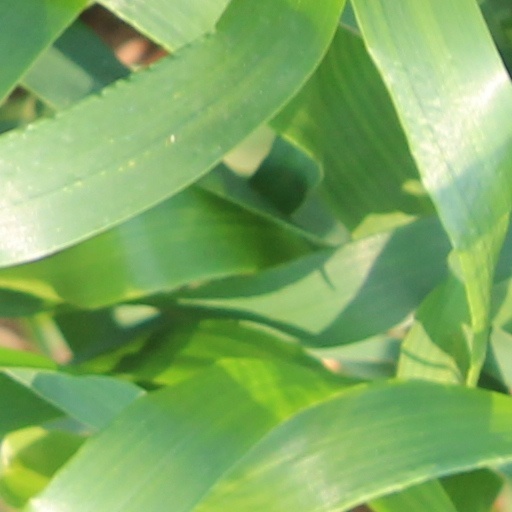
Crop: wheat